Statistics

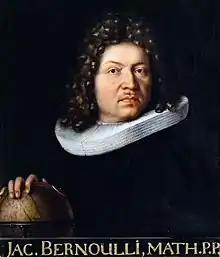
Bernoulli's "" was the first work that dealt with probability theory as currently understood.

Formal discussions on inference date back to the mathematicians and cryptographers of the Islamic Golden Age between the 8th and 13th centuries. Al-Khalil (717–786) wrote the "Book of Cryptographic Messages", which contains one of the first uses of permutations and combinations, to list all possible Arabic words with and without vowels. Al-Kindi's "Manuscript on Deciphering Cryptographic Messages" gave a detailed description of how to use frequency analysis to decipher encrypted messages, providing an early example of statistical inference for decoding. Ibn Adlan (1187–1268) later made an important contribution on the use of sample size in frequency analysis.